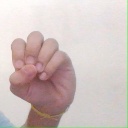
अक्षर: उ